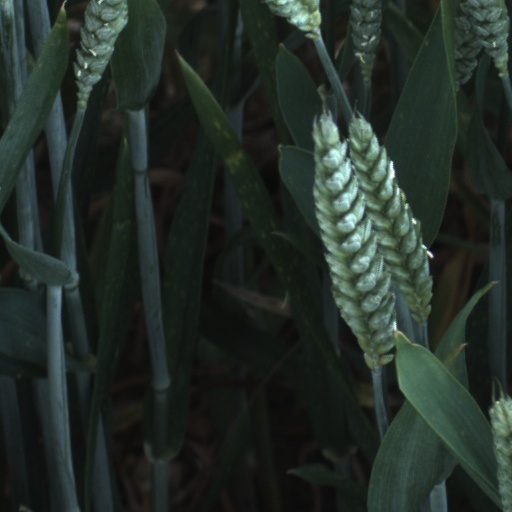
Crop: wheat